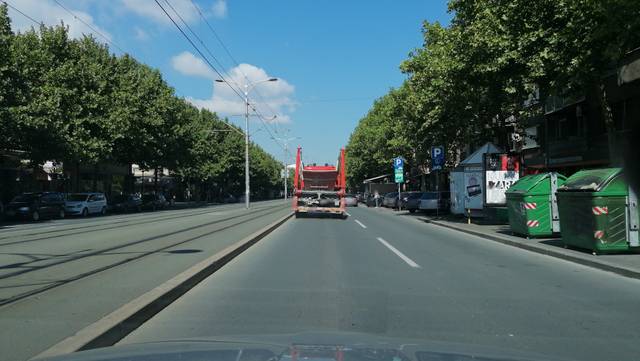
Region: Serbia
Coordinates: 44.802, 20.485